2011 Belgian Grand Prix

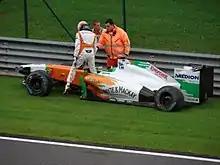
Adrian Sutil exits his car after the accident at the top of Eau Rouge.

The rain began falling again ahead of the second qualifying period, leading to a dramatic drop in lap times. Adrian Sutil crashed at the top of Eau Rouge, scattering pieces of debris across the circuit. Race control was forced to red-flag the session with seven minutes remaining in order to clear the circuit. Fernando Alonso went on to set the fastest lap time of the session, while Jenson Button moved over for Lewis Hamilton to allow the World Champion a clear lap to qualify for the third and final period. Button ultimately qualified 13th, behind Sébastien Buemi and Kamui Kobayashi, and ahead of Rubens Barrichello, Sutil – whose time was fast enough for 15th position despite causing the session to be stopped – Pastor Maldonado and Heikki Kovalainen.